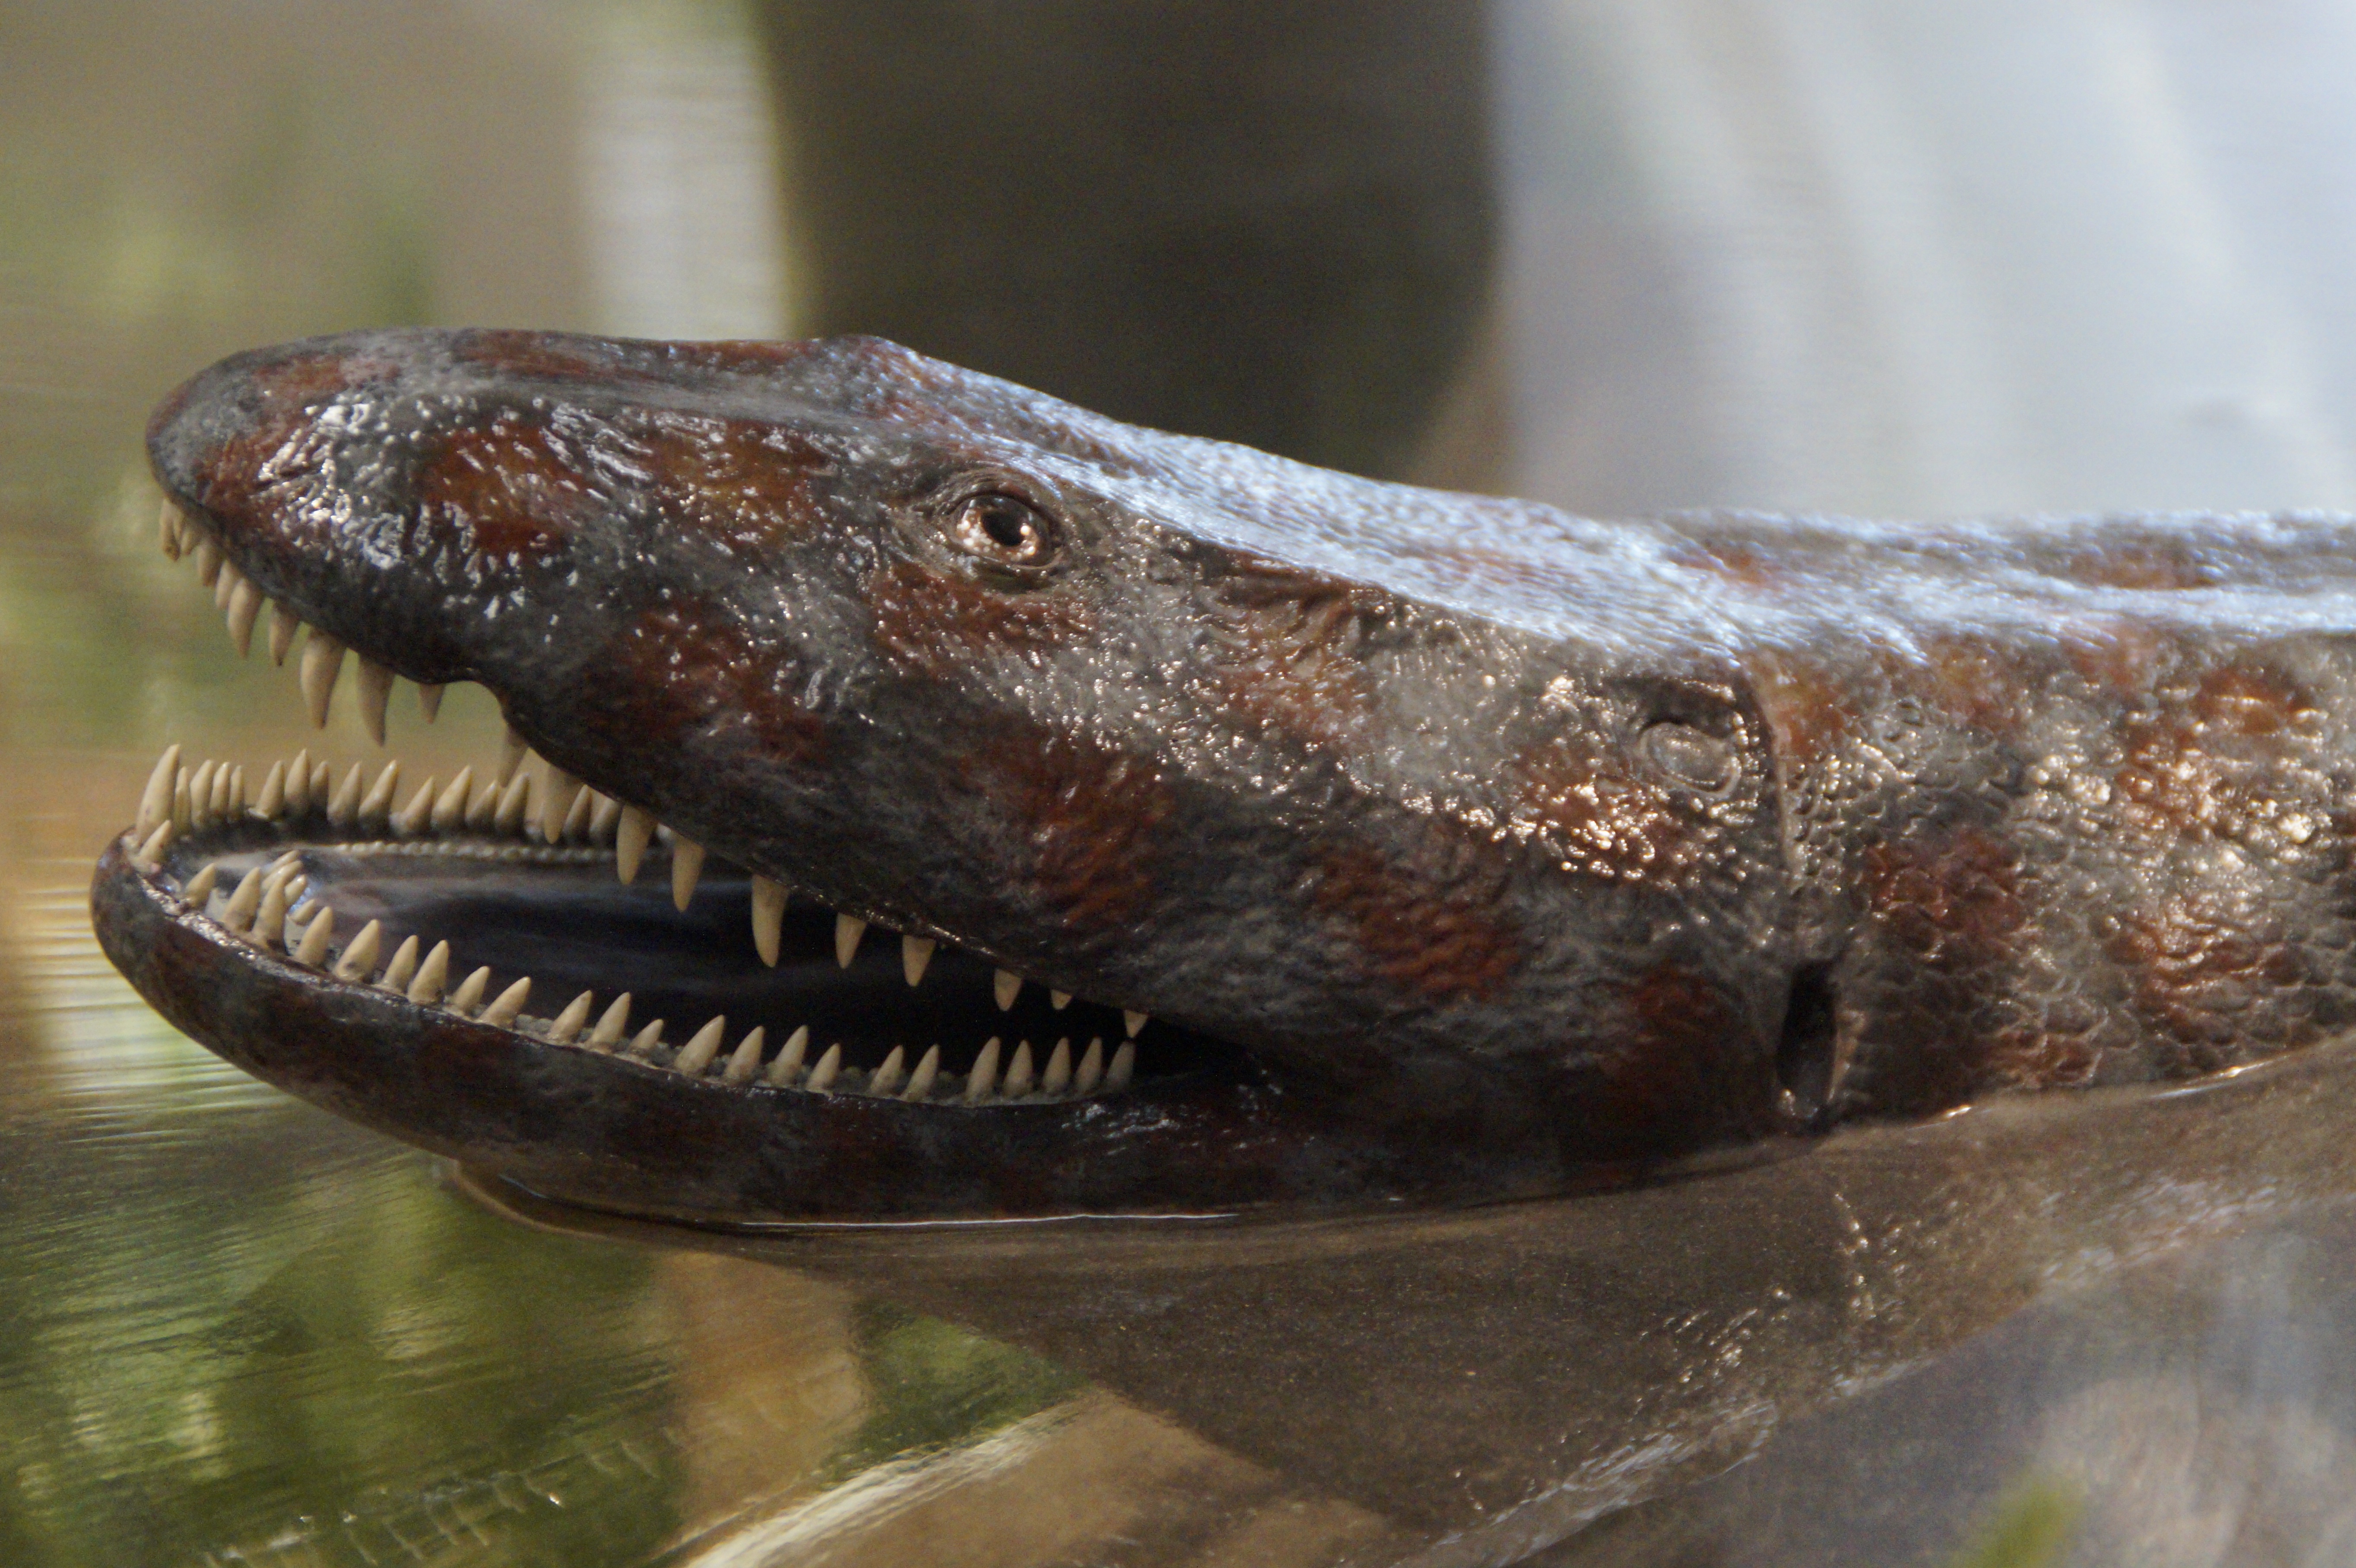
museum, foot, predator, reptile, fauna, lizard, natural history museum, vertebrate, newt, creepy, evolution, exhibit, tooth, stuttgart, dangerous, urtier, prehistoric times, museum of natural history, shore leave, scaled reptile